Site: brandenburg
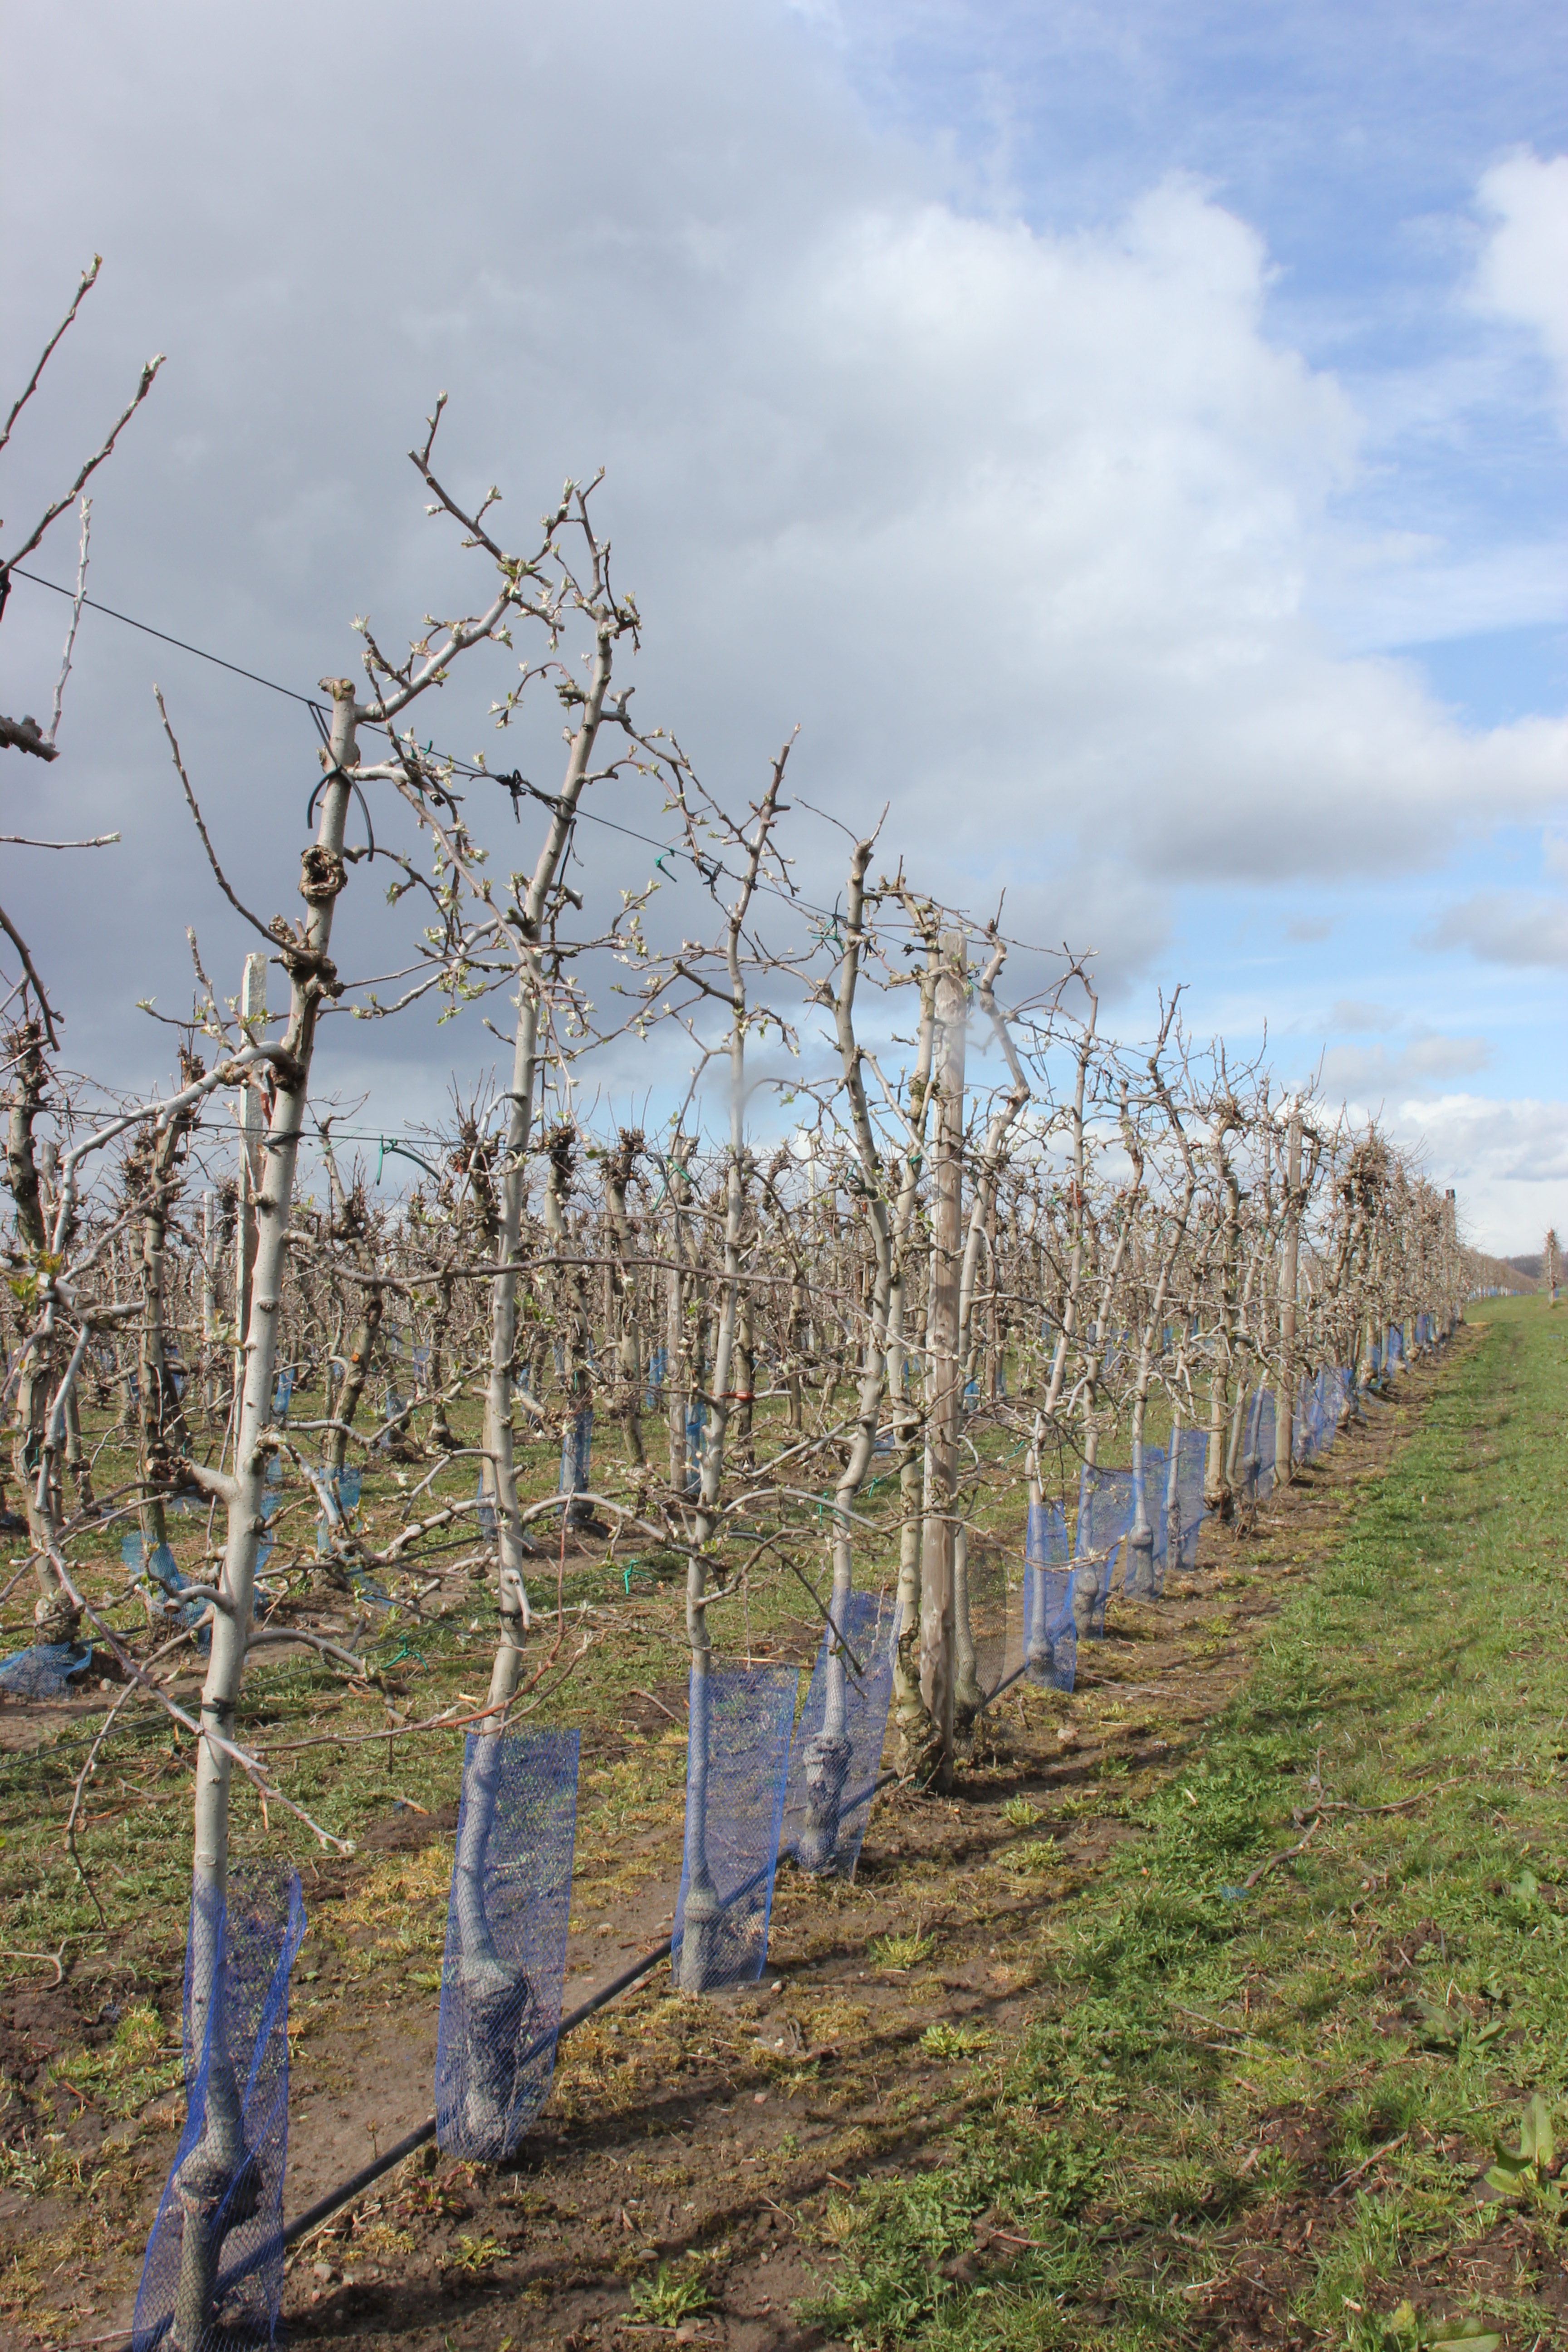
Growth stage (BBCH 55): Inflorescence emergence